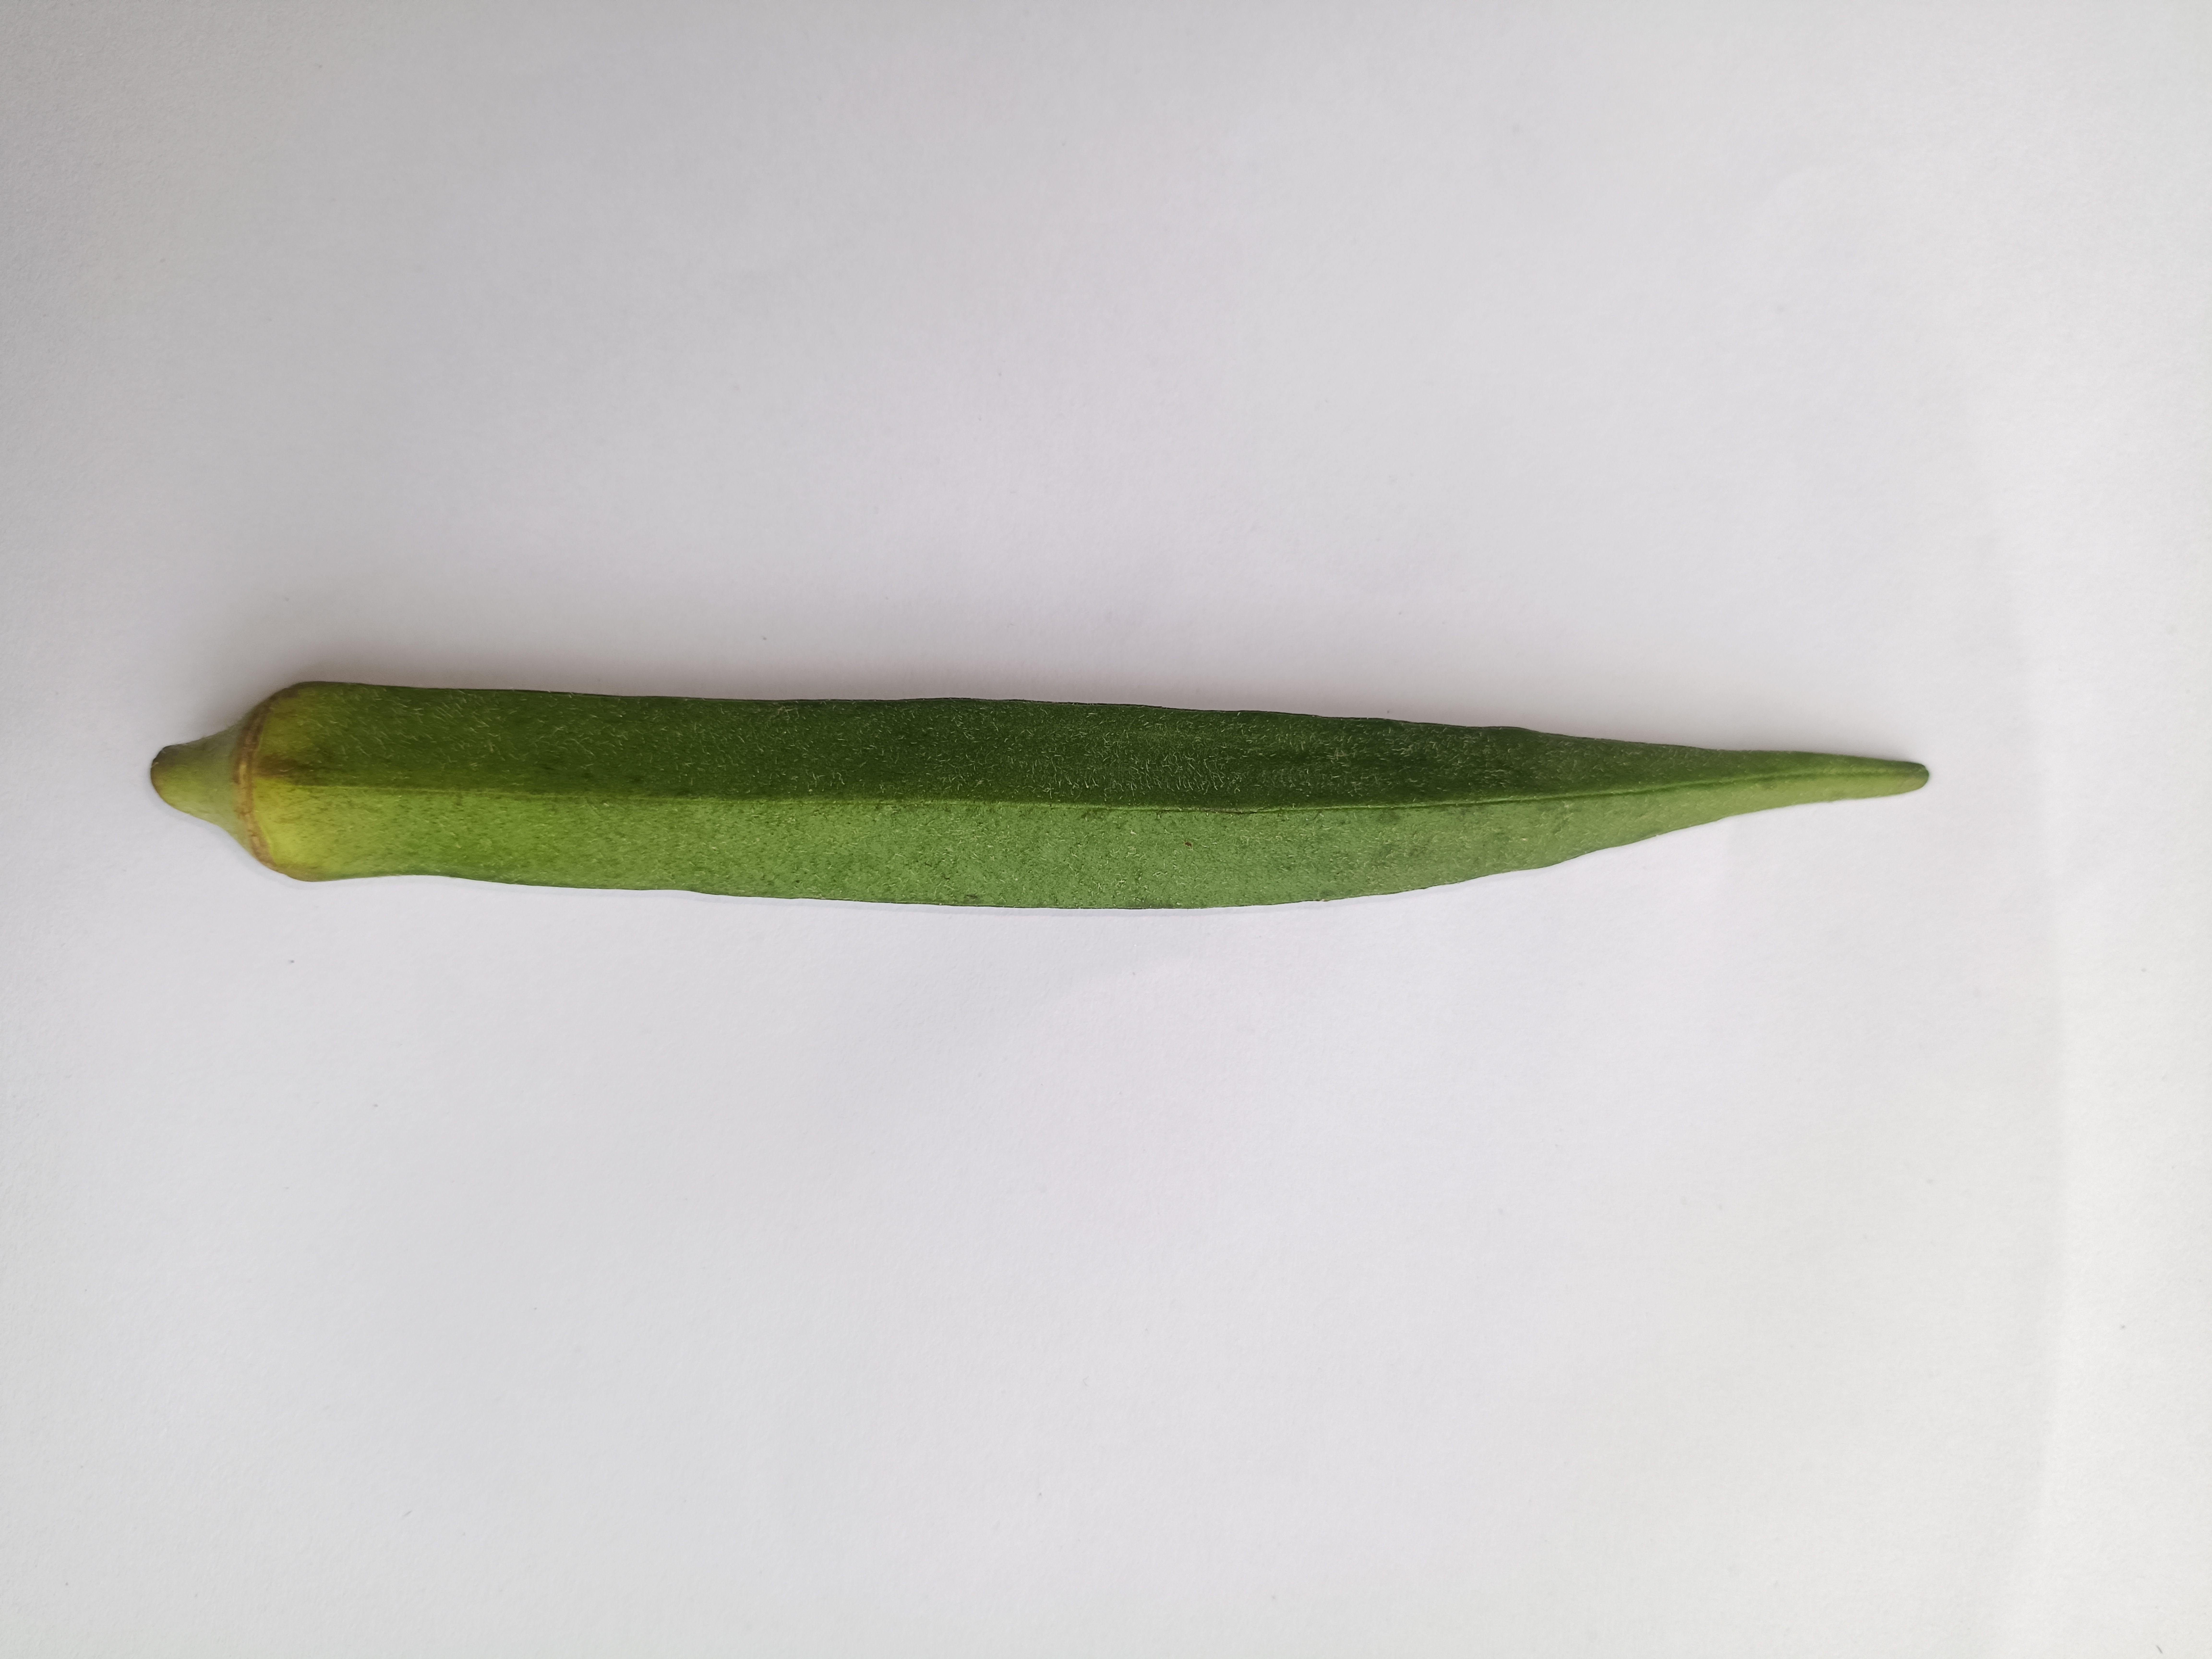
Label: Abelmoschus esculentus